Singh Sabha Movement

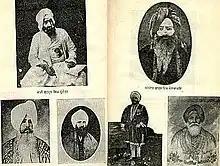
Prominent figures of the Singh Sabha movement. Their names, starting top-left and going clockwise, are as follows: Bhai Gurmukh Singh (1849–1898), Thakur Singh Sandhawalia (1837–1887), Khem Singh Bedi (1832–1905), Kanwar Bikram Singh (1835–1887), Jawaher Singh Kapur (1859–1910), and Giani Ditt Singh (1853–1901)

The Singh Sabhā Movement, also known as the Singh Sabhā Lehar, was a Sikh movement that began in Punjab in the 1870s in reaction to the proselytising activities of Christians, Hindu reform movements (Brahmo Samaj, Arya Samaj) and Muslims (Aligarh movement and Ahmadiyah). The movement was founded in an era when the Sikh Empire had been dissolved and annexed by the British, the Khalsa had lost its prestige, and mainstream Sikhs were rapidly converting to other religions. The movement's aims were to "propagate the true Sikh religion and restore Sikhism to its pristine glory; to write and distribute historical and religious books of Sikhs; and to propagate Gurmukhi Punjabi through magazines and media." The movement sought to reform Sikhism and bring back into the Sikh fold the apostates who had converted to other religions; as well as to interest the influential British officials in furthering the Sikh community. At the time of its founding, the Singh Sabha policy was to avoid criticism of other religions and political matters.